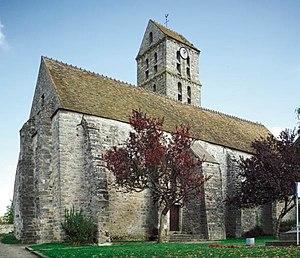
Eglise-saint-martin-mondeville